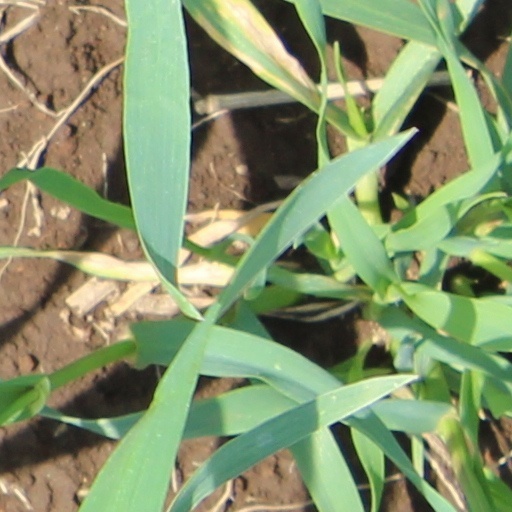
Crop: wheat